List of dragonflies of Menorca

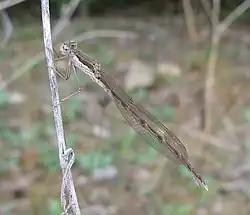
"Sympecma fusca", Binixems, Menorca

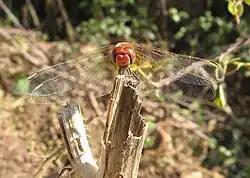
"Sympetrum fonscolombii" the red-veined darter, Algendar gorge, Menorca

"A. affinis" and "A. mixta" are very alike in appearance. Blue "aeshna" are frequently seen in late summer but there are not many positive identifications of either species on record.